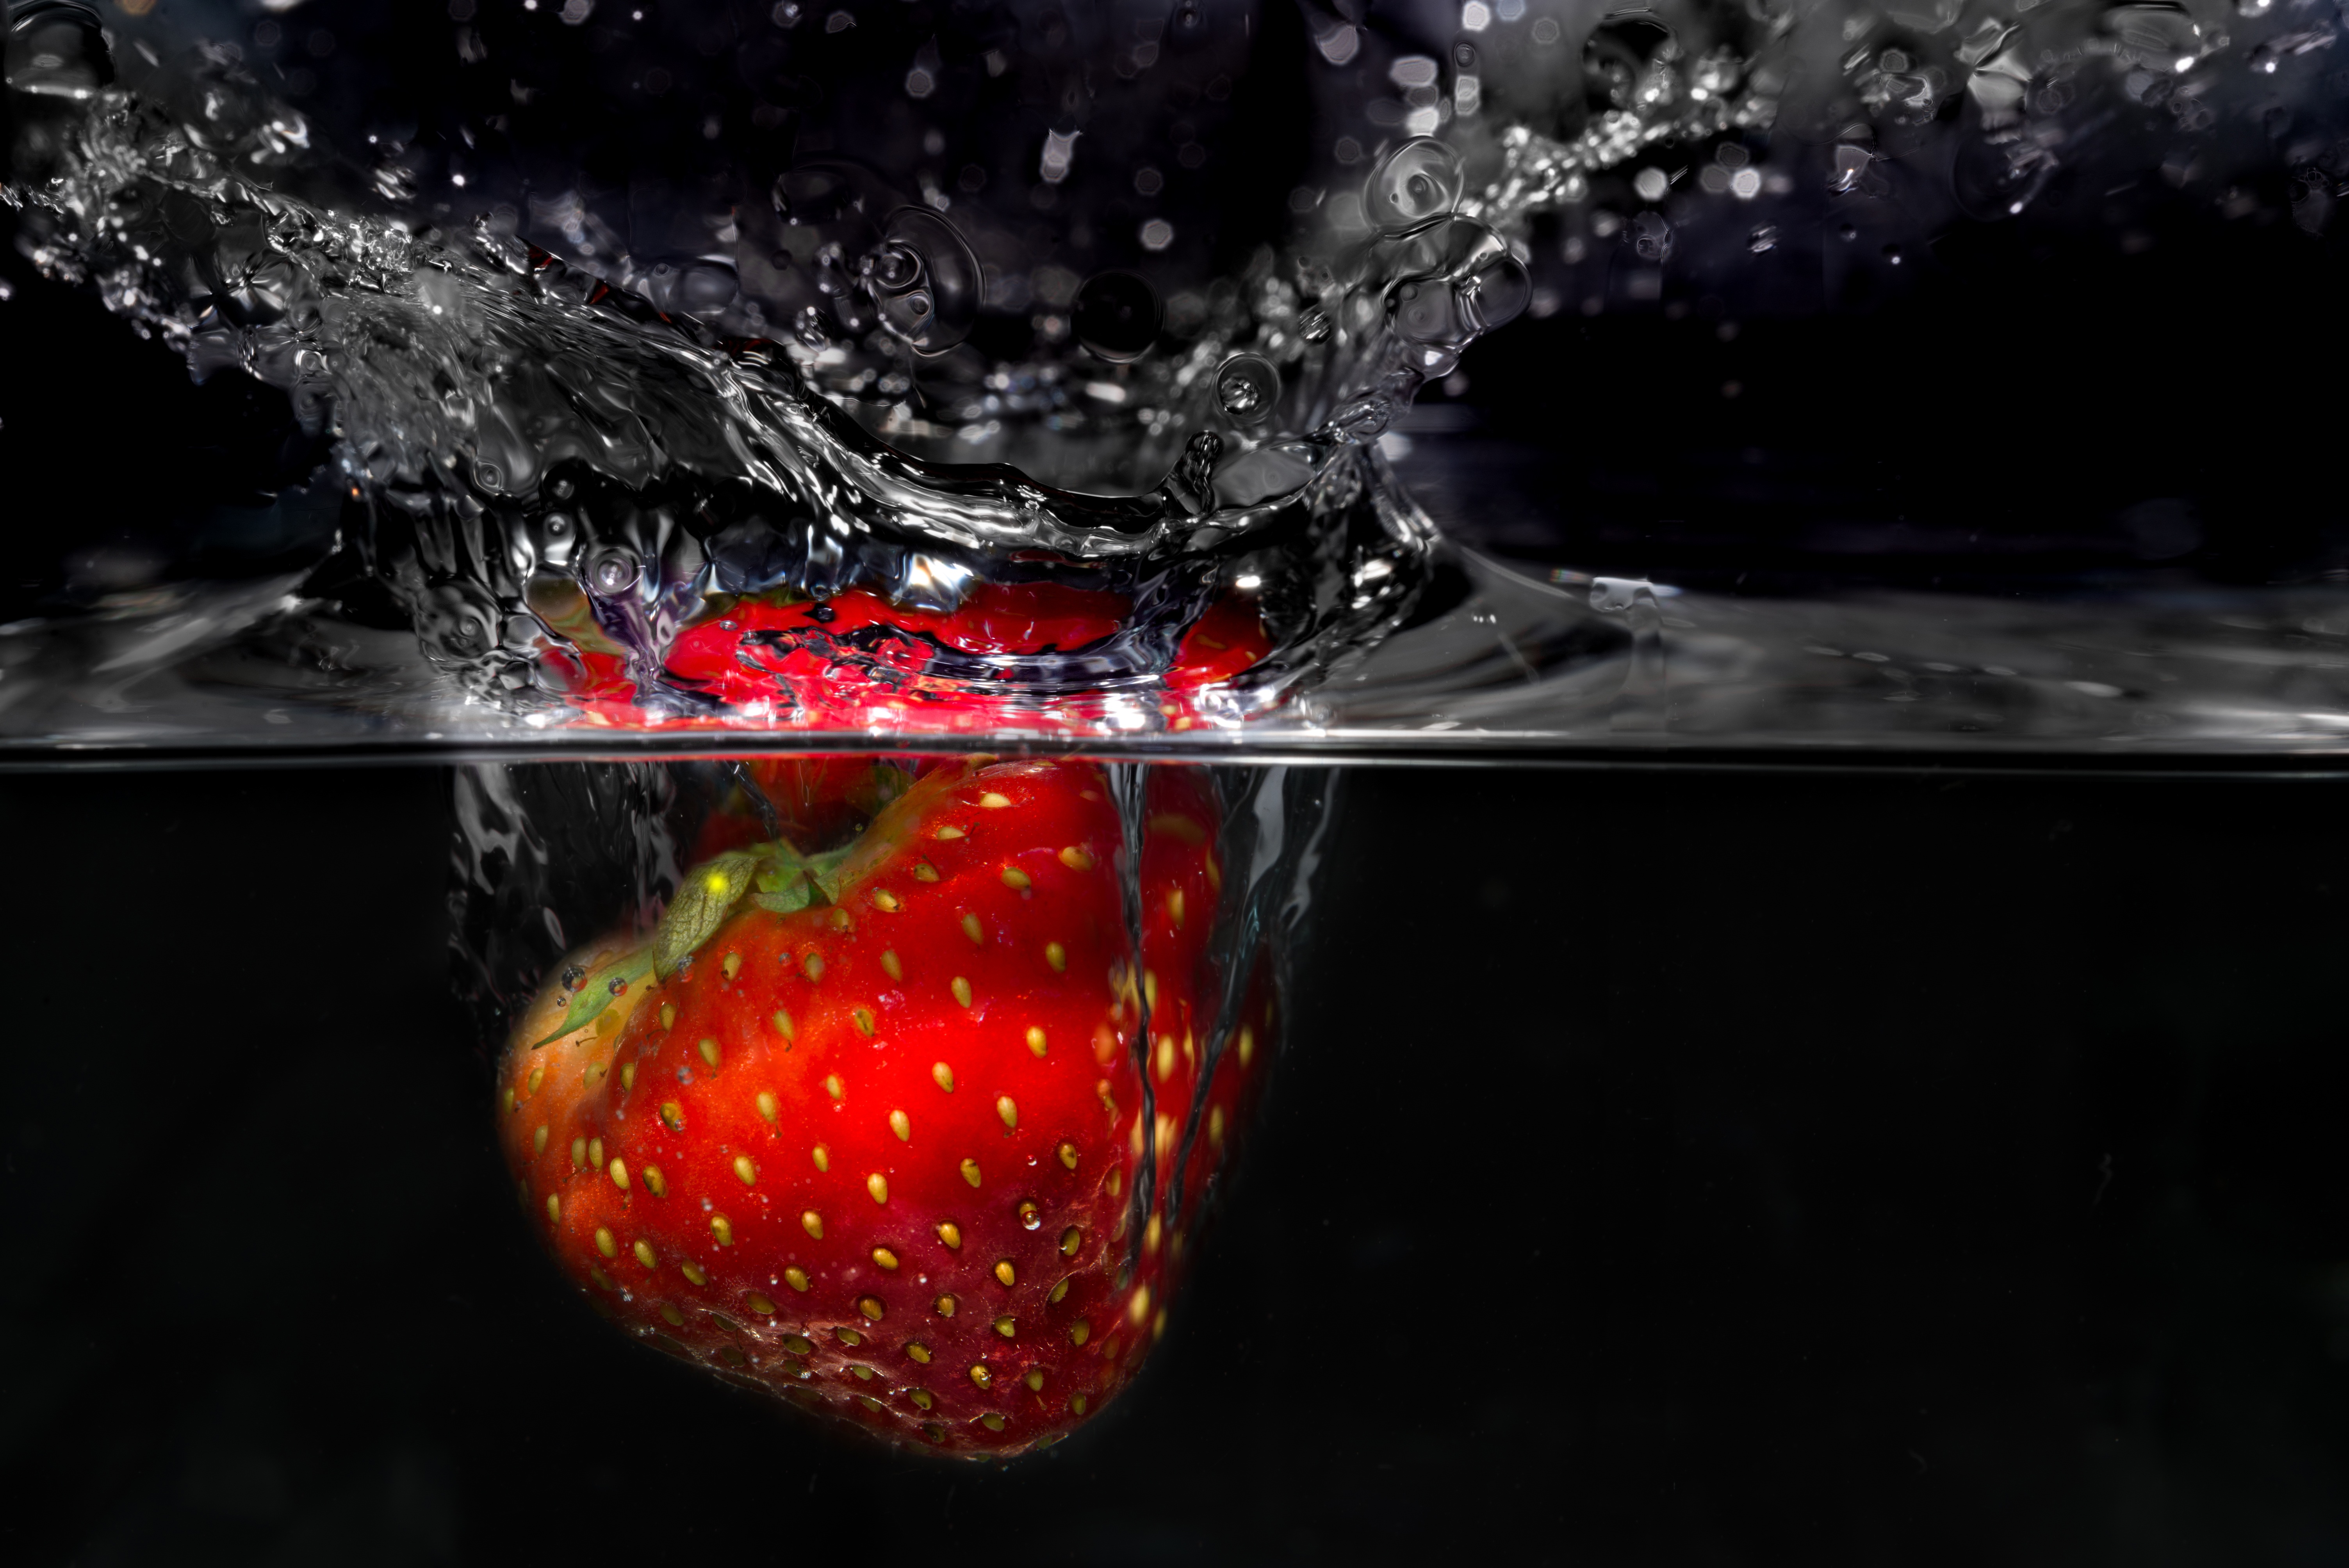
water, drop, liquid, fruit, sweet, flower, dip, food, red, splash, produce, fresh, darkness, healthy, strawberry, dive, aqua, nutrition, tasty, diet, screenshot, macro photography, plunge, plunging, fruitage, computer wallpaper